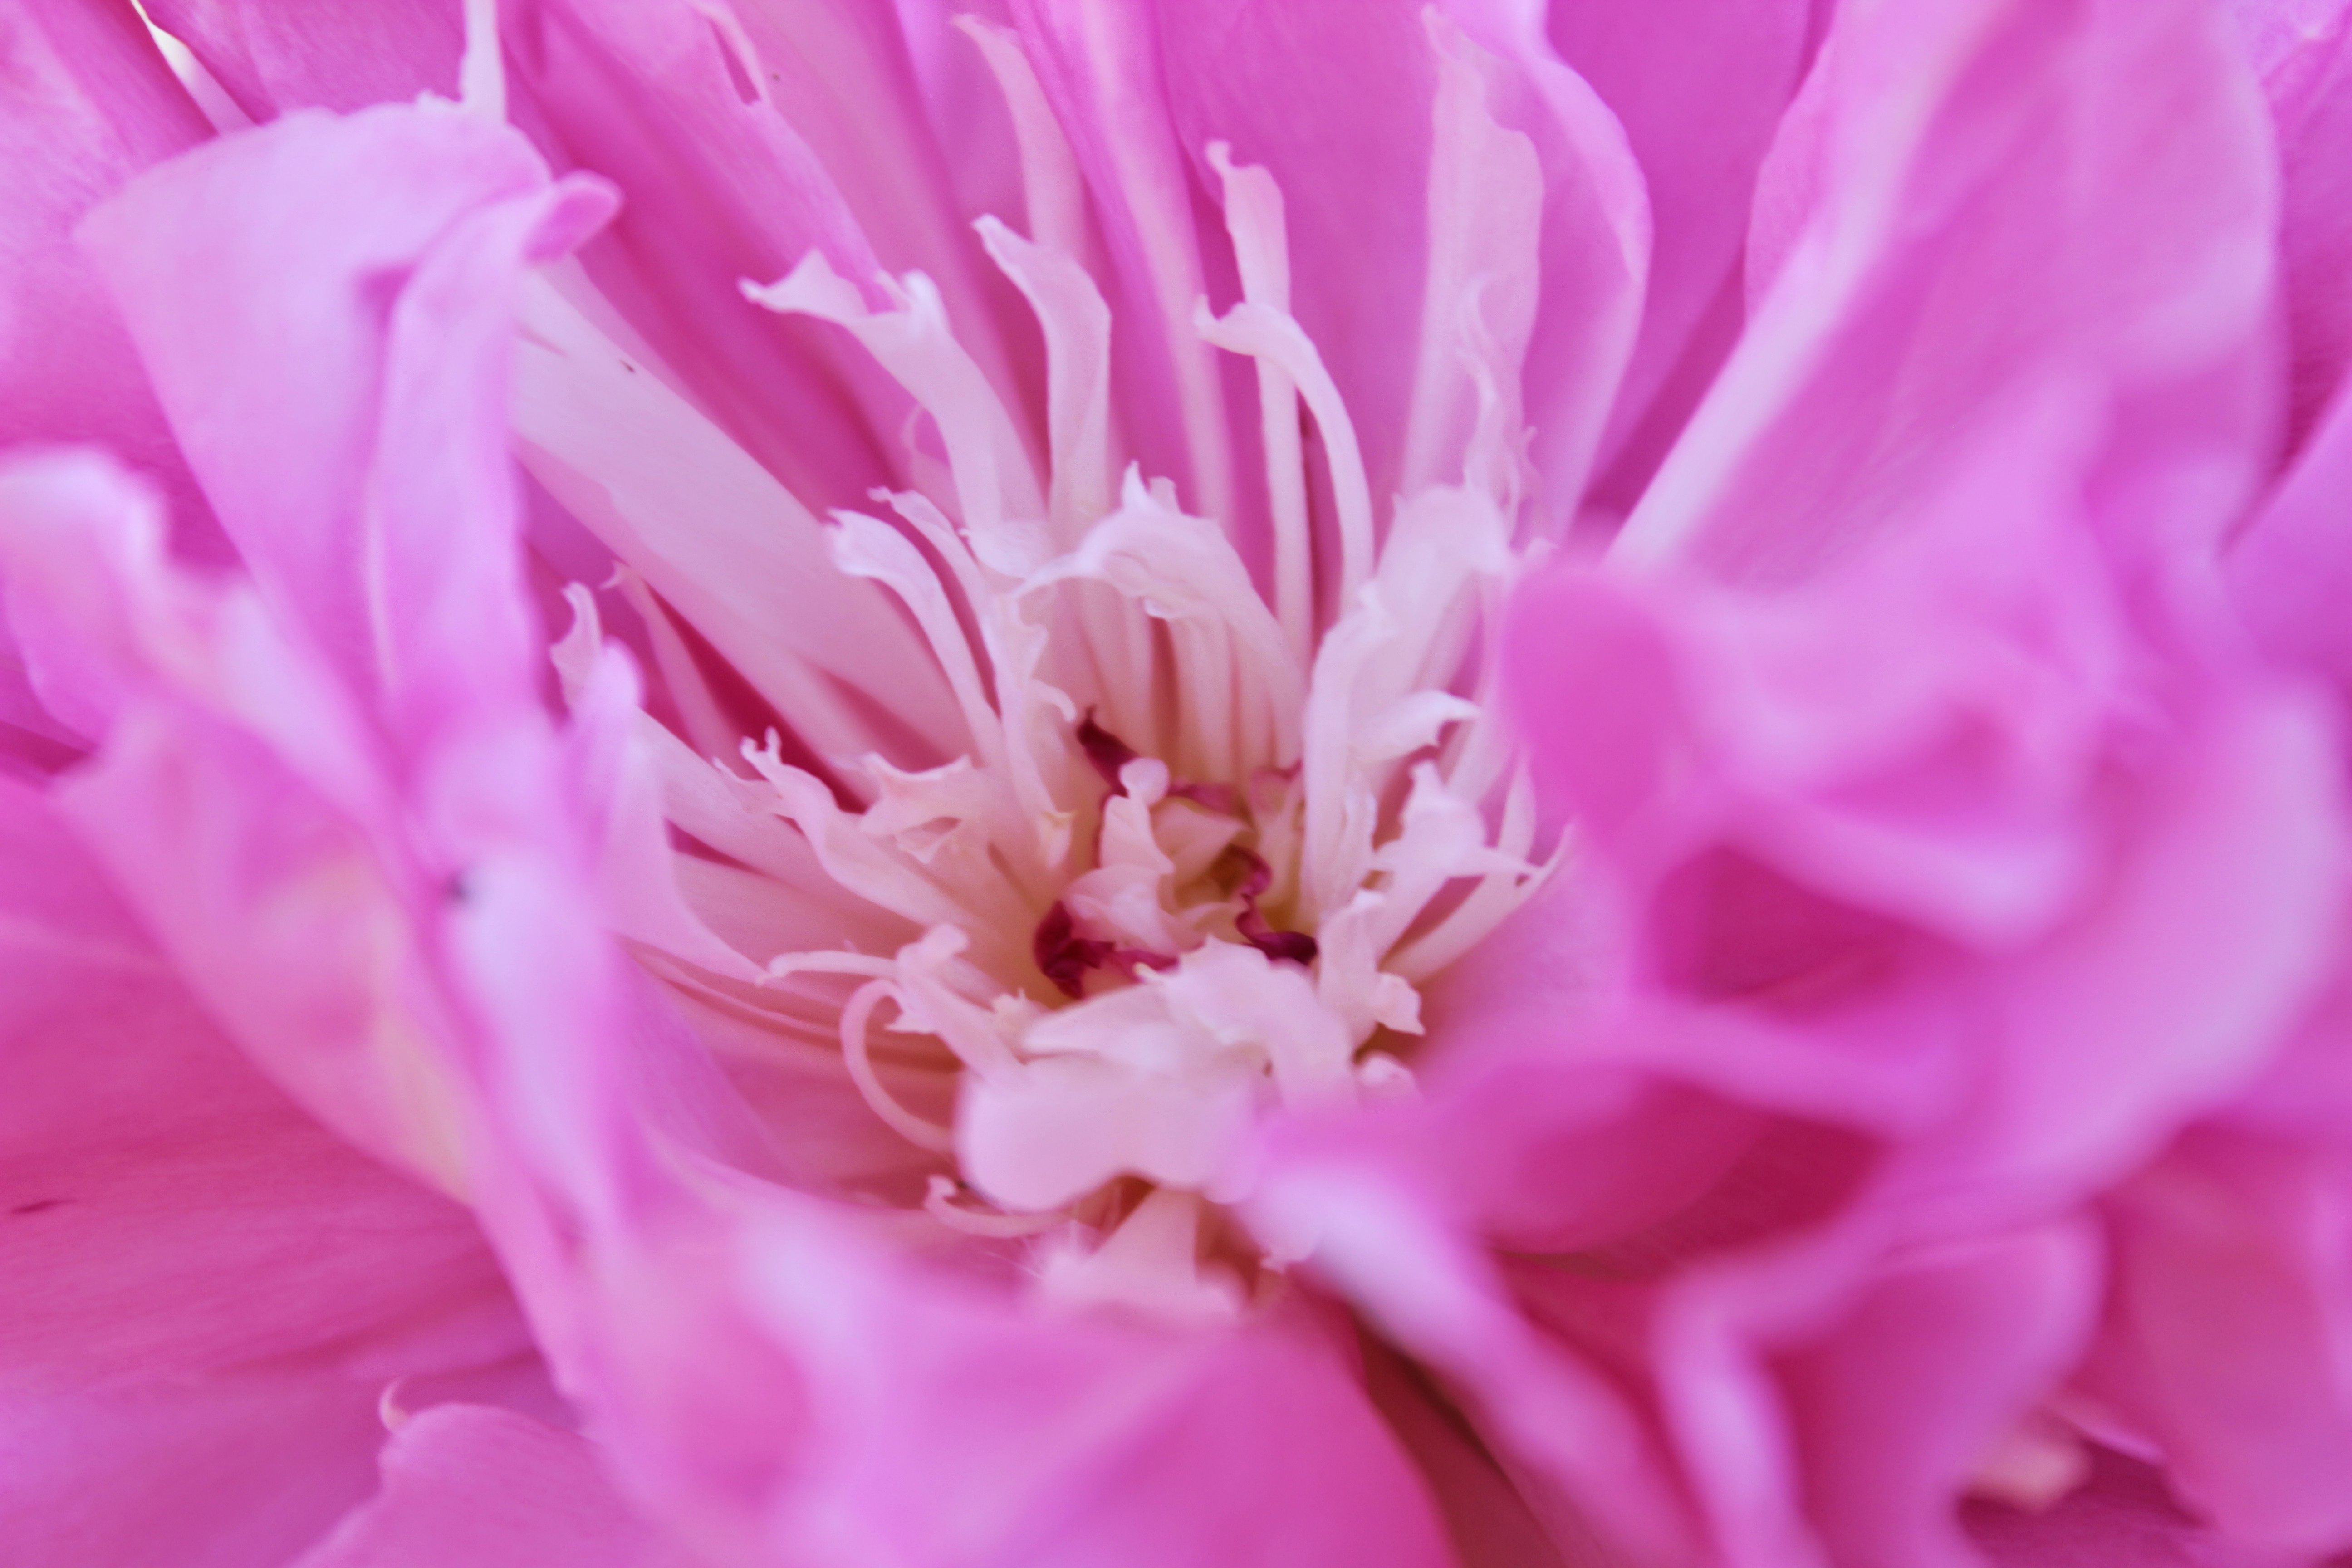
nature, blossom, plant, flower, petal, bloom, rose, pink, flora, flowers, pink rose, peony, rose bloom, macro photography, flowering plant, garden roses, land plant